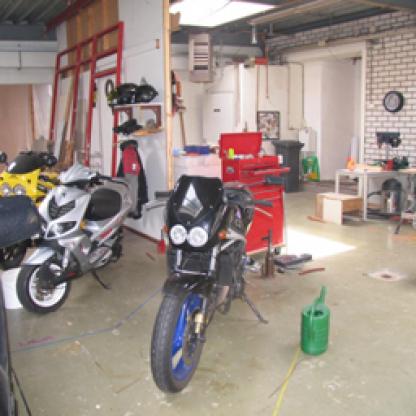
Scene: Indoor